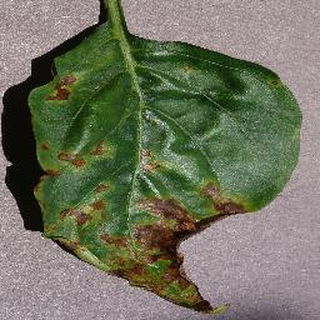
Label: bell_pepper_bacterial_spot